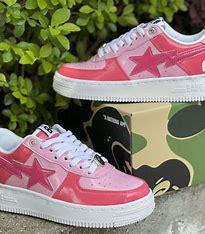
Brand: BAPE
Model: Bapesta